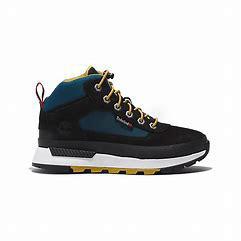
Brand: Timberland
Model: Field